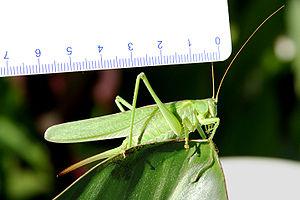
Tettigonia viridissima, la grande sauterelle verte, est une espèce d'insectes orthoptères ensifères de la famille des Tettigoniidae.